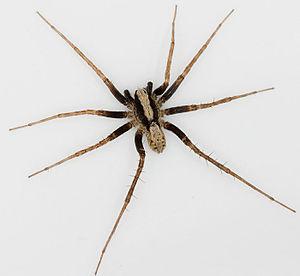
Pardosa est un genre d'araignées aranéomorphes de la famille des Lycosidae.